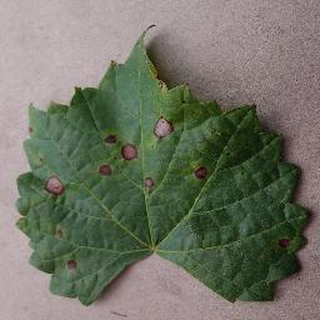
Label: grape_black_rot